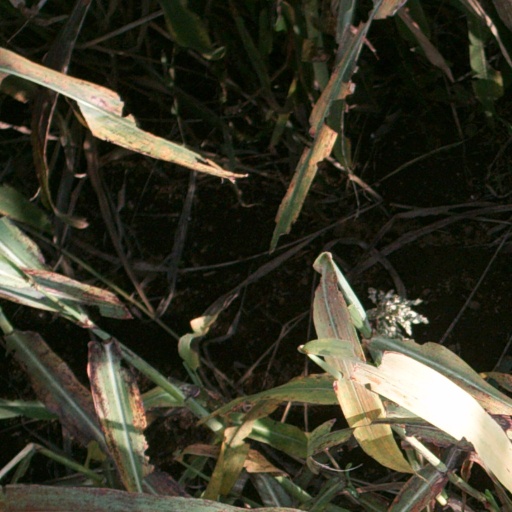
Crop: sorghum